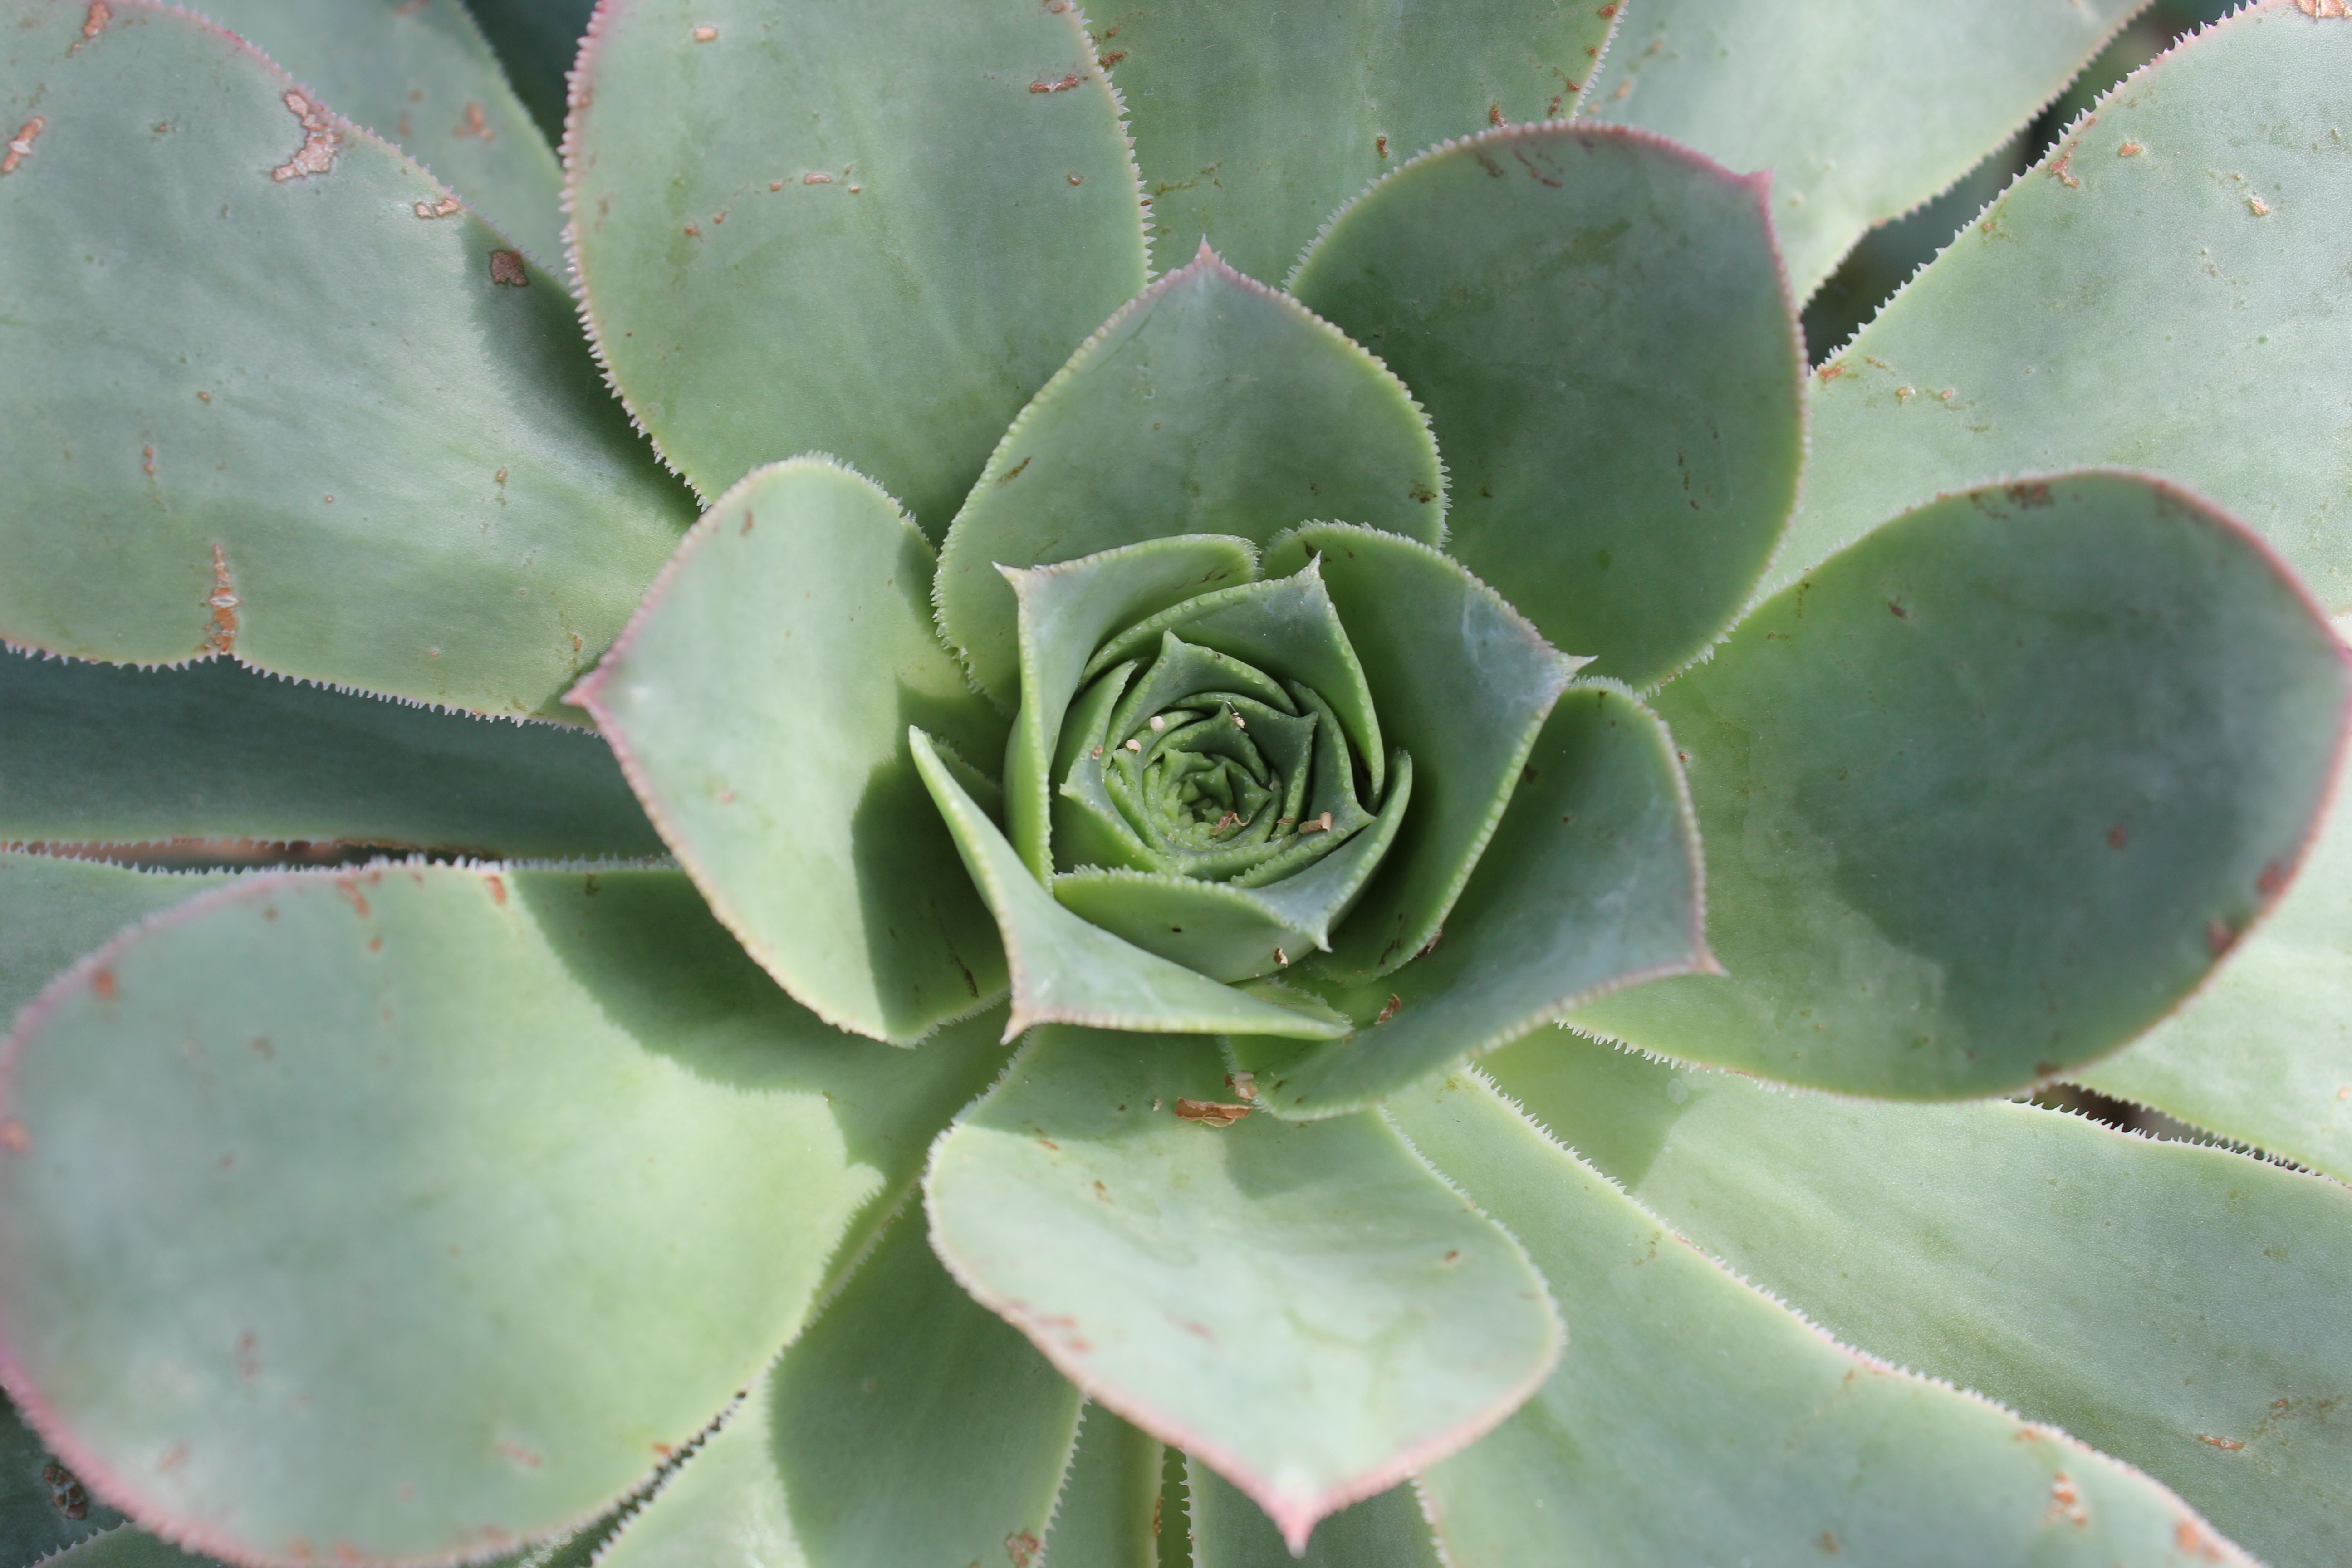
nature, plant, flower, green, botany, garden, flora, agave, flowering plant, plant stem, land plant